Anthony Toribio

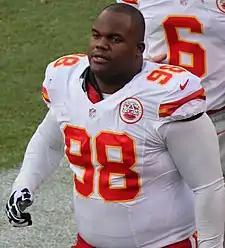
Toribio with the Kansas City Chiefs in 2012

Anthony Terrell Toribio (born March 1, 1985) is an American former professional football defensive tackle. He was signed by the Miami Dolphins as an undrafted free agent in 2008 and also spent time on the practice squad for the Green Bay Packers. Toribio then played for the Kansas City Chiefs from 2010 to 2013. He played college football at Carson-Newman.